Distributel

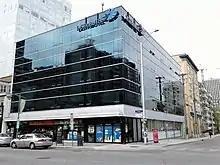
Former headquarters in Ottawa

Founded in 1988 by Mel Cohen, Distributel successfully fought telecommunications giant Bell Canada for the right to offer long-distance services through its network. The Canadian Radio-television and Telecommunications Commission (CRTC) ultimately ruled in favour of Distributel, setting an important precedent for the competitive telecommunications market in Canada.